Chu Berry

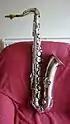
A silver-plated Conn 'New Wonder' Series II tenor saxophone, with a serial number which dates manufacture to 1934. It is a very late "Transitional" model tenor sax with split bell-keys, and was manufactured just before production of the Conn 10M started. Berry played a tenor saxophone almost identical to this one. However, the front of the bell of Berry's saxophone was more ornately engraved with various art deco designs.

Chu Berry is the unofficial name of a series of saxophones produced by the C.G. Conn company during the 1920s, though it is more accurate to refer to them as the Conn New Wonder Series II.